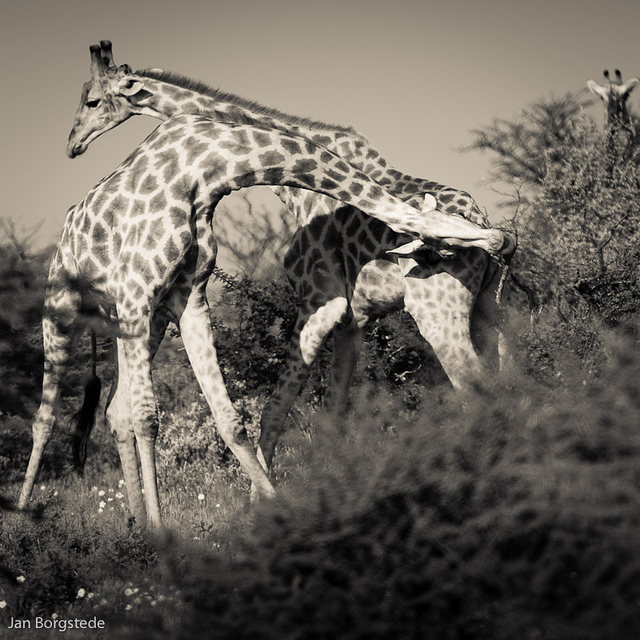
user: Given an image and a question. Answer the question in a short answer. Question: How many pounds of food does this animal consume per day? Short Answer:
assistant: 75